Robert Barkley Shaw

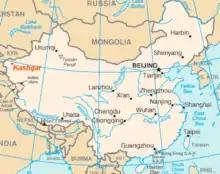
Map of present-day China showing the location of Kashgar

He had an adventurous spirit, and was interested in exploring the then almost unknown country north of the Karakoram; after one or two tentative excursions, he started in May 1868 for Eastern Turkestan, travelling as a merchant.